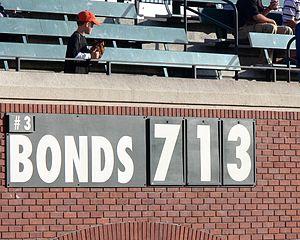
Au baseball, un coup de circuit, circuit, ou home run en anglais, est un coup sûr qui permet au frappeur de passer par toutes les bases d'une seule frappe, sans erreur de la défensive adverse. Le frappeur et les éventuels coureurs sur les buts au moment de la frappe marquent chacun un point. Si les buts sont remplis, un maximum de quatre points est marqué par l'équipe en offensive, ce qui s'appelle un grand chelem. Un coup de circuit est le plus souvent une balle frappée au-dessus de la clôture du champ extérieur entre les deux poteaux de limite de terrain. Il est possible de réussir un coup de circuit sans que la balle quitte le terrain ; on parle alors d'un circuit sur frappe intérieure, ou circuit à l'intérieur du terrain.
Barry Lamar Bonds est un ancien joueur professionnel de baseball.